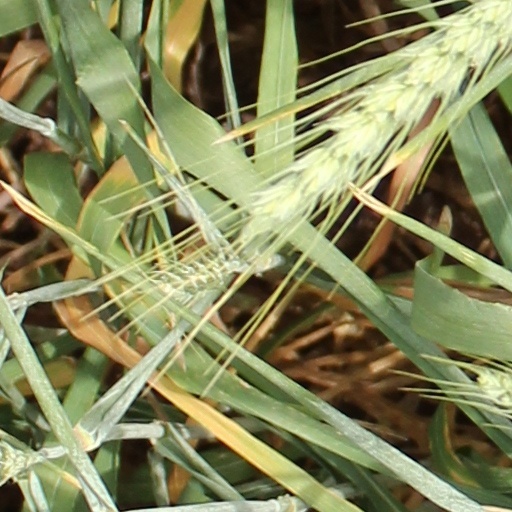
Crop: wheat